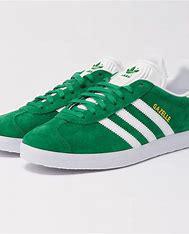
Brand: Adidas
Model: Gazelle